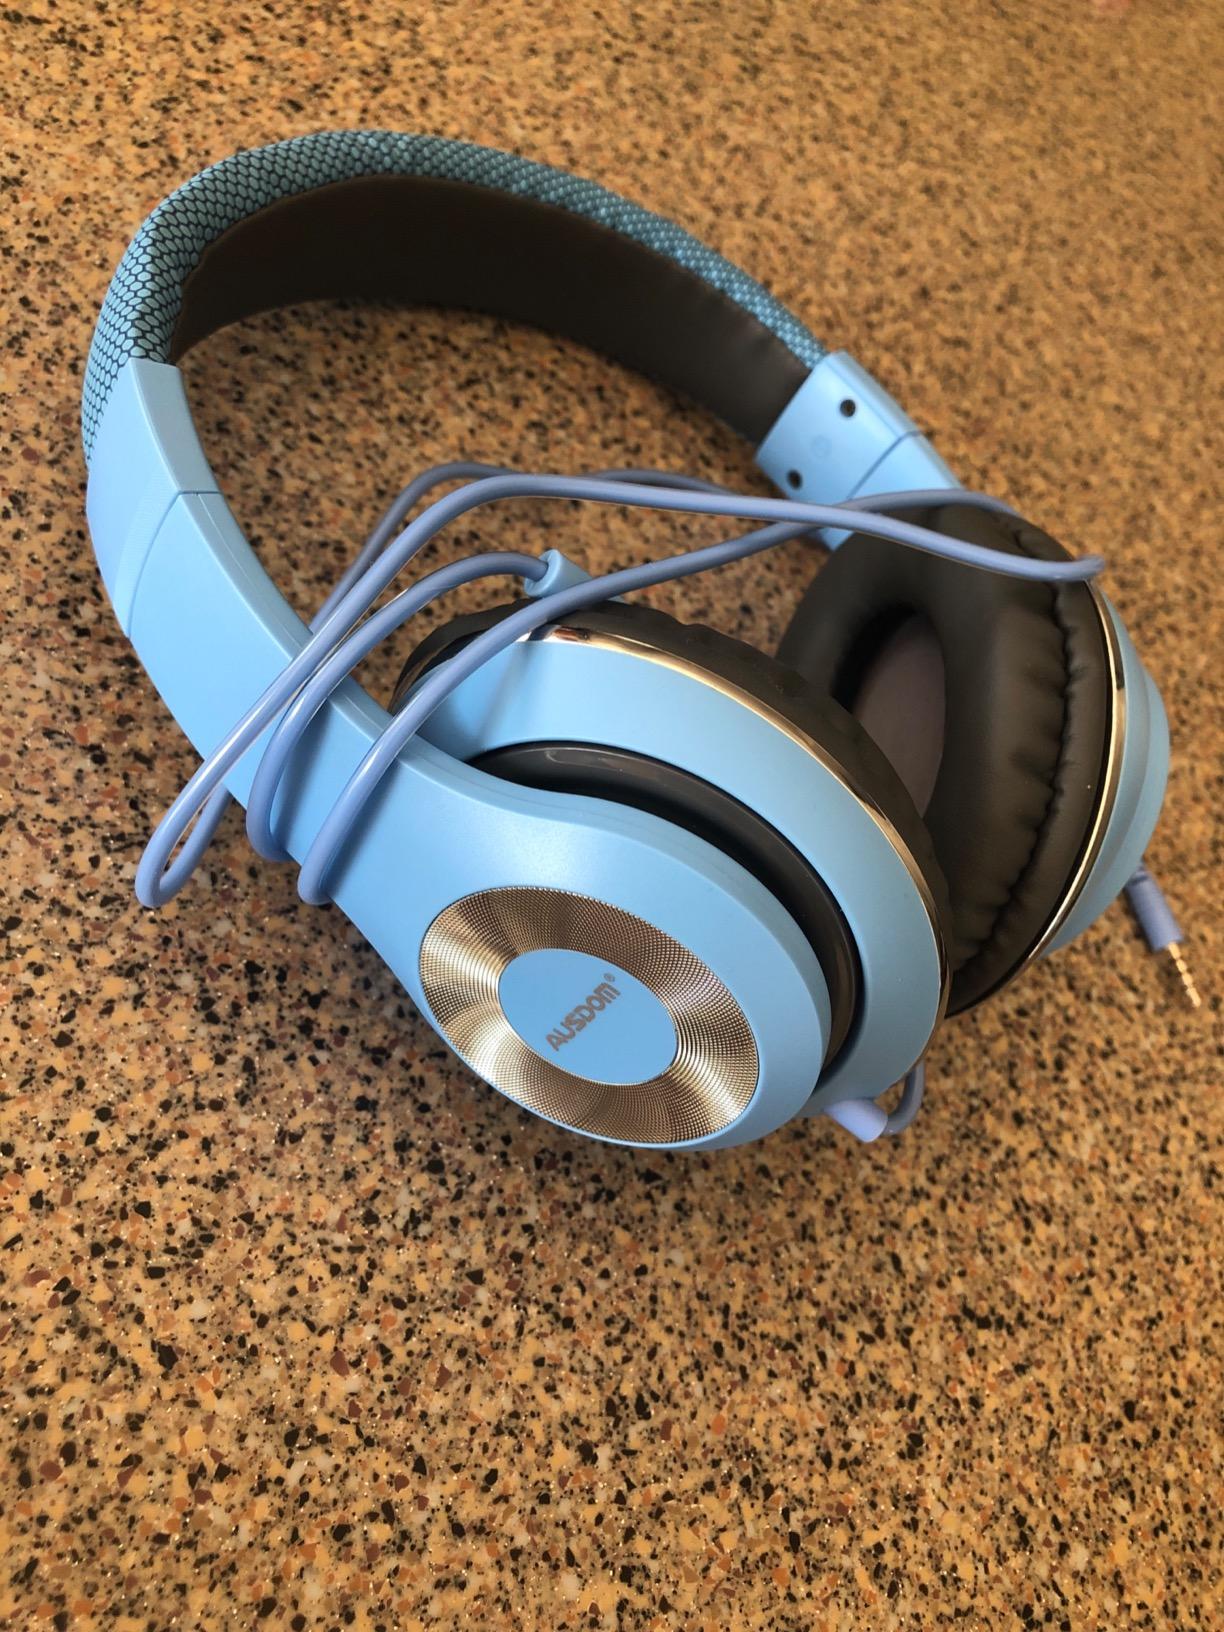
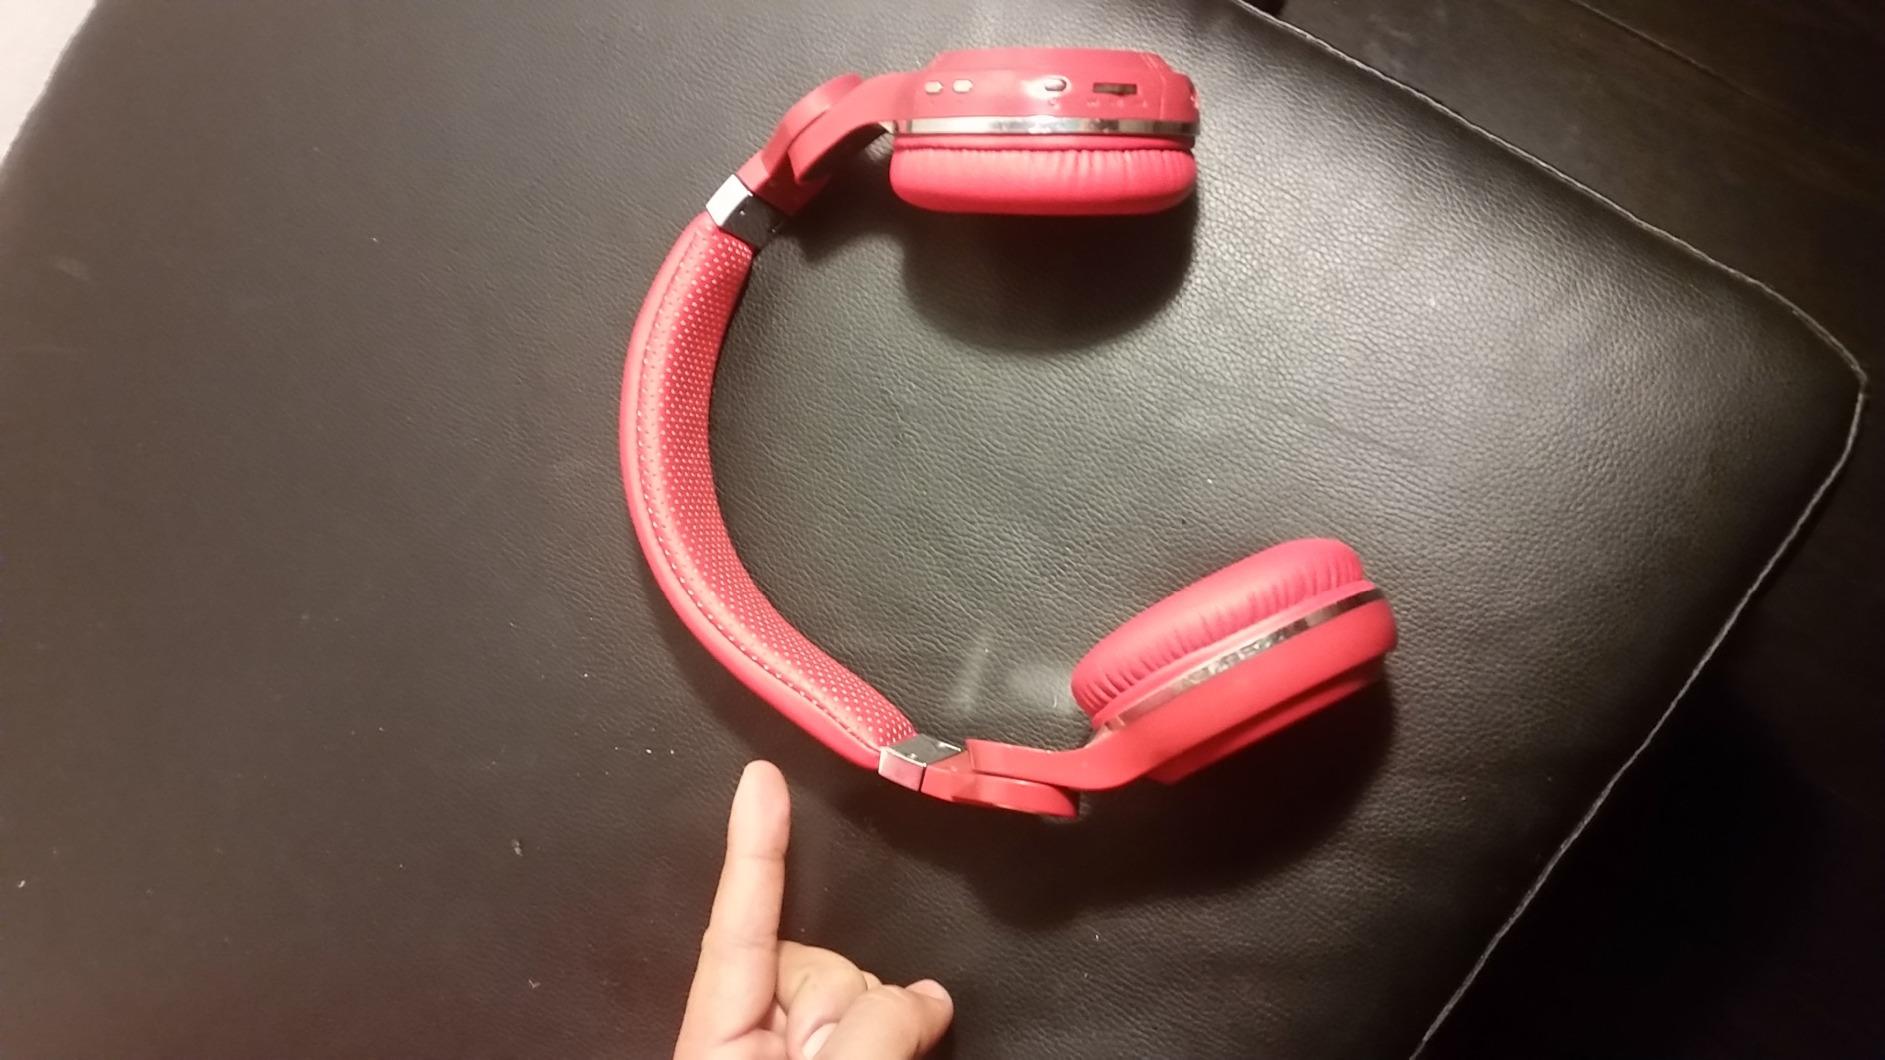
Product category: headphones
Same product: no